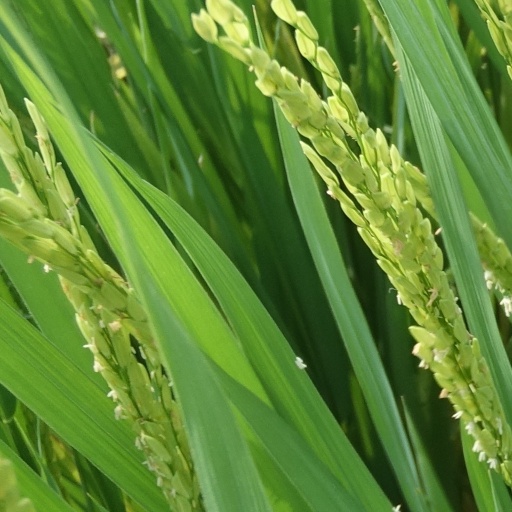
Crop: rice